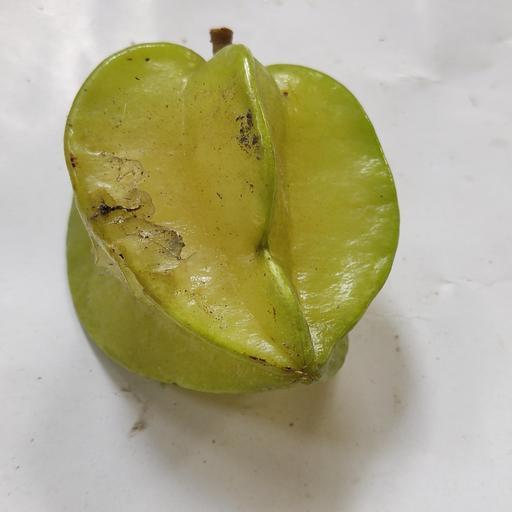
Crop type: Carambola